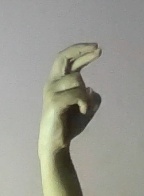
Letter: zay